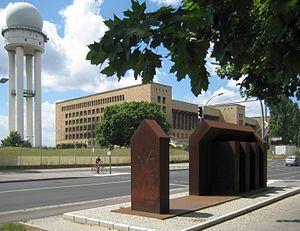
Walkyrie est un film américano-allemand réalisé par Bryan Singer, sorti en 2008. Il retrace le complot du 20 juillet 1944 contre Adolf Hitler.
Le camp de concentration de Columbia était situé à Berlin dans le quartier de Tempelhof.